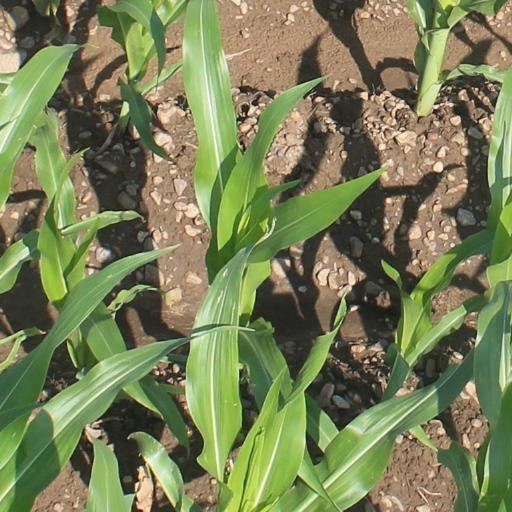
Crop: maize; corn